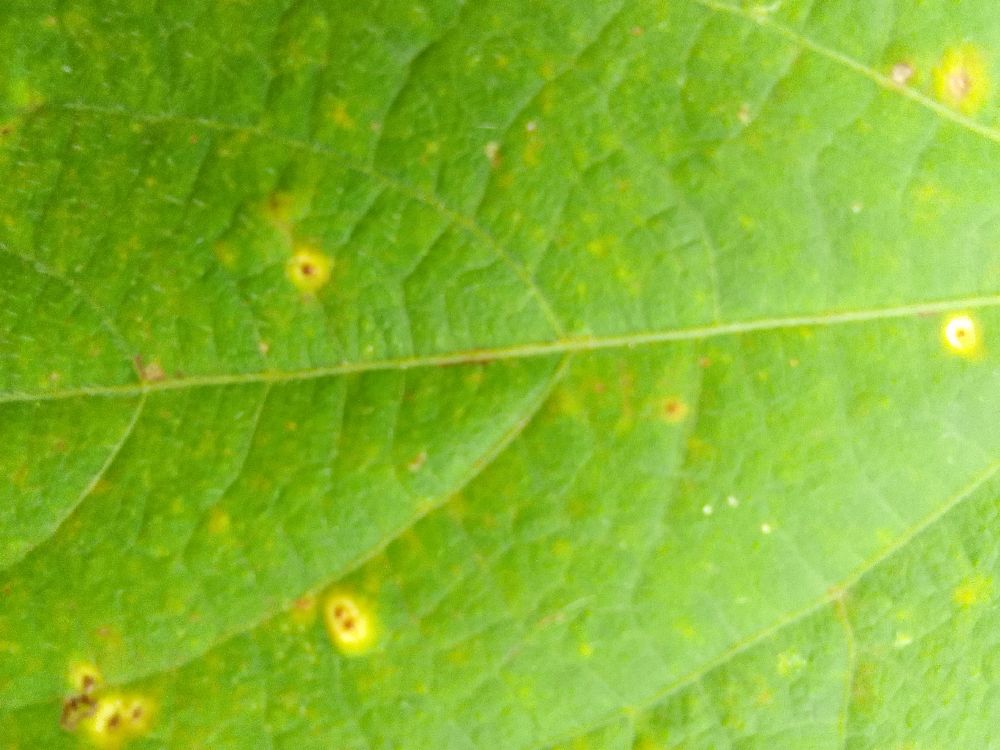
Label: rust